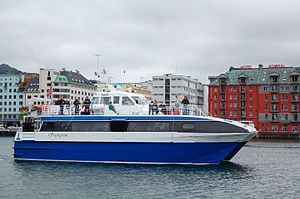
Issehoved (færge)
Issehoved (under navnet Sogneprinsen) i havnen i Bergen
Issehoved er en hurtigfærge, der tidligere har sejlet i Bergen i Norge og i 2016 for selskabet Samsø-Aarhus Expressen mellem Samsø og Aarhus. Efter at Samsø-Aarhus ekspressen indstillede sejladsen i 2016 blev færgen i foråret 2017 sat til salg af Faaborg Værft, for i 2018 at blive købt af et selskab, der står bag Sundbusserne, der driver færgefart mellem Helsingør og Helsingborg.